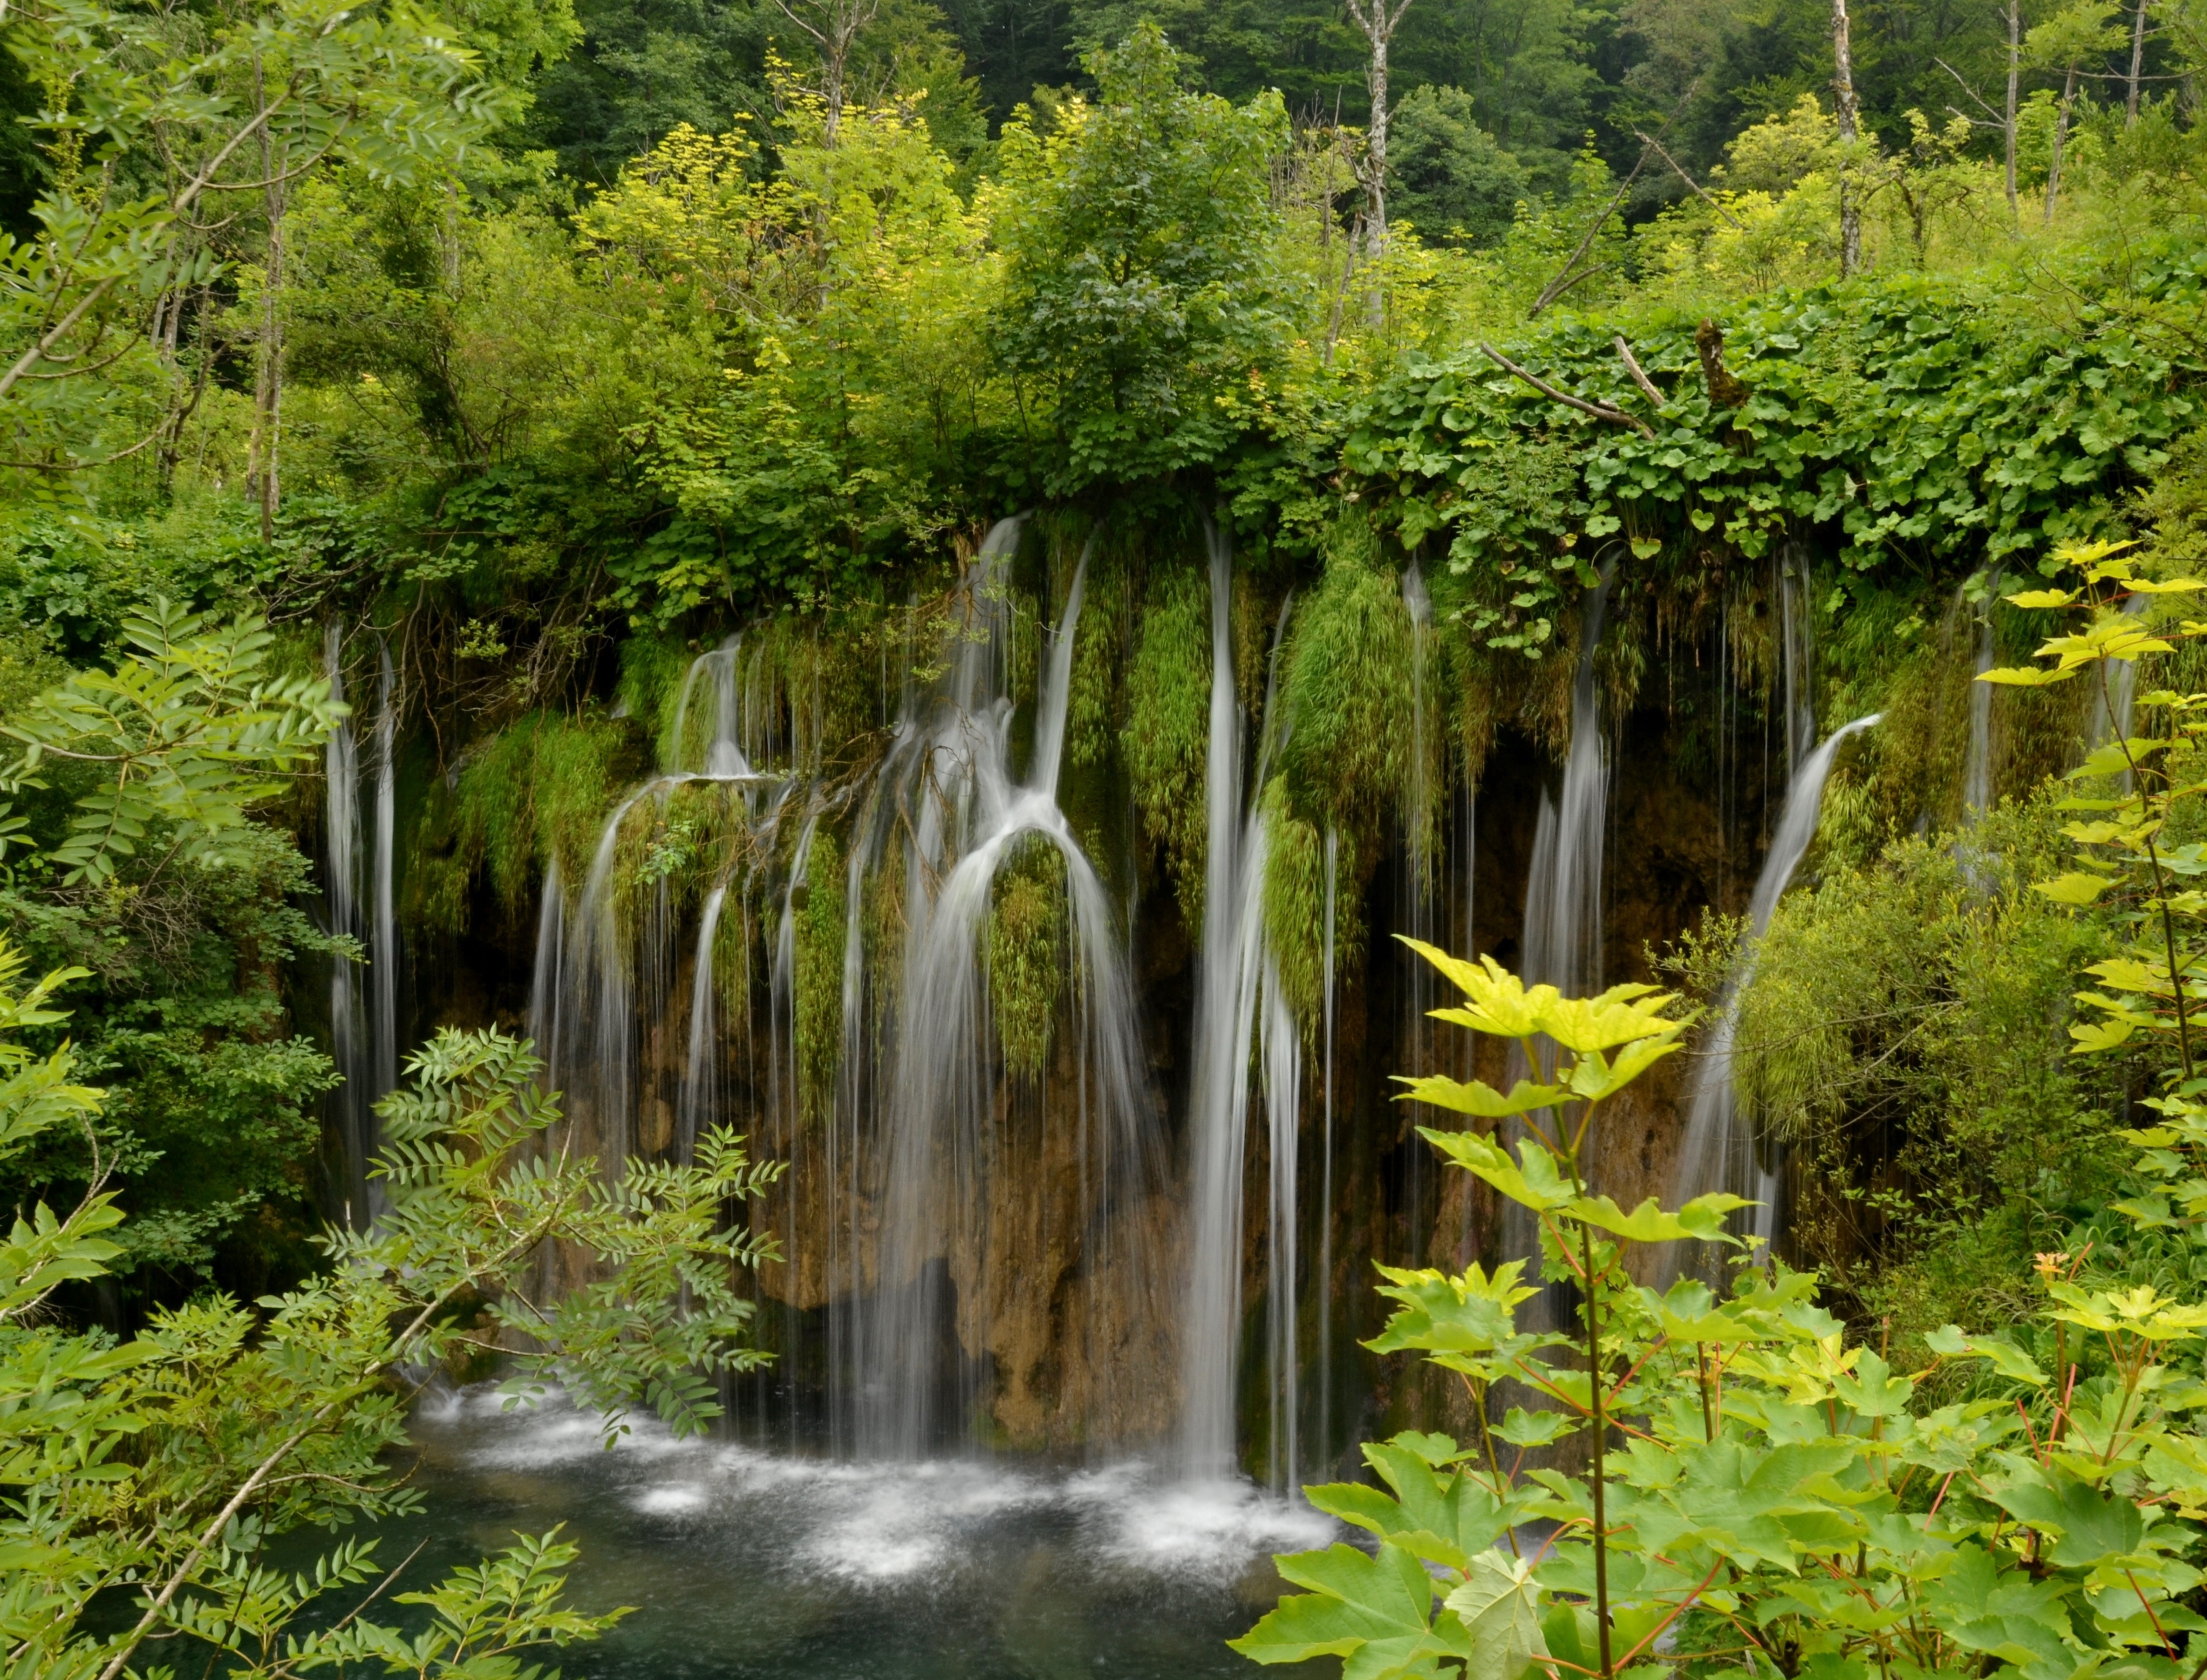
tree, water, nature, forest, waterfall, wilderness, leaf, flower, river, pond, stream, green, reflection, jungle, tropical, lush, autumn, botany, garden, body of water, croatia, vegetation, rainforest, wetland, woodland, lakes, habitat, water feature, ecosystem, watercourse, plitvice, nature reserve, old growth forest, natural environment